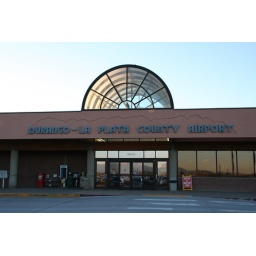
The morning mountains are reflected in the windows of the Durango-La Plata County Airport.